Ángel Rivero Méndez

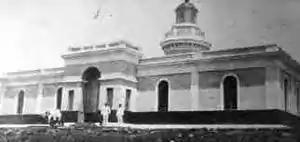
Faro de Las Cabezas de San Juan (Cape San Juan lighthouse), c. 1898.

On August 2, three more ships, , , and arrived and joined "Puritan". The 25-man Spanish garrison stationed in the city became aware of the American presence and, after notifying their superiors in San Juan, were told to withdraw. When Dr. Santiago Veve Calzada, the mayor of the city, realized that the garrison was gone and that the city was defenseless against the invading Americans, he implored the Spanish authorities in San Juan to dispatch troops to defend his city. Believing that the Spanish forces would not come to his aid, Dr. Santiago Veve Calzada then went to the lighthouse to seek protection for the city from the Americans. On the afternoon of August 3, Dr. Veve Calzada entered the city with a contingent of Marines and the United States flag was hoisted over the Fajardo Customs House and City Hall.